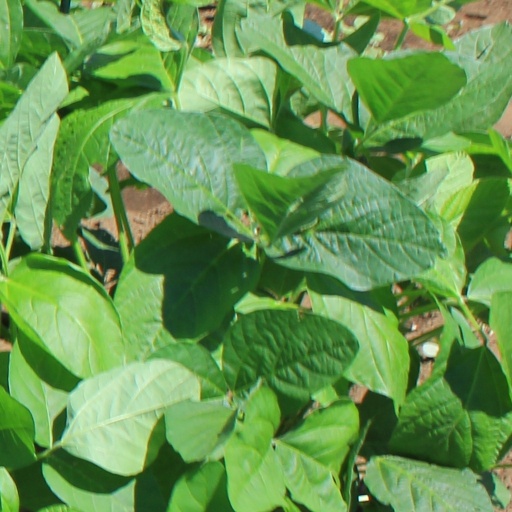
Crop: soybean